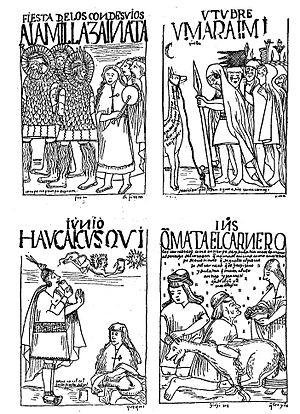
Cérémonies Incas, d'après le El primer nueva corónica y buen gobierno de Felipe Guaman Poma de Ayala (1615].
L'histoire de la pomme de terre commence avec celle des Amérindiens qui vivaient il y a plus de 10 000 ans dans la zone côtière de l'actuel Pérou et au sud-ouest de l'Amérique latine.